The Bow (skyscraper)

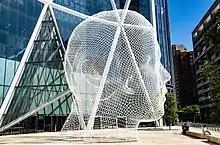
Wonderland Sculpture located at the entrance of the building

Encana officially confirmed on June 16, 2008, that Jaume Plensa, an artist most famous for the Crown Fountain in Chicago, had been chosen to complete two major public art installations for the project. The first work, entitled "Wonderland", was unveiled in January 2013, on the south plaza. The second work, entitled "Alberta's Dream" is located on the north side and depicts a bronze casting of the artist embracing a living tree.